Enid, Oklahoma

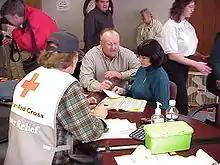
FEMA Director Joe M. Allbaugh talks with a disaster victim at the Red Cross Shelter in Enid during a tour of damage areas in Oklahoma.

The town's early history was captured in "Cherokee Strip: A Tale of an Oklahoma Boyhood" by Pulitzer Prize-winning author Marquis James, who recounts his boyhood in Enid.